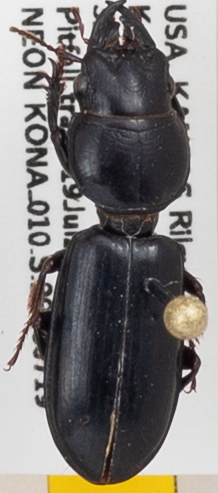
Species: Scarites subterraneus
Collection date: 2018-07-19
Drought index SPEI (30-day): -0.46
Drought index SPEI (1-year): -1.45
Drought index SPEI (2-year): -1.01